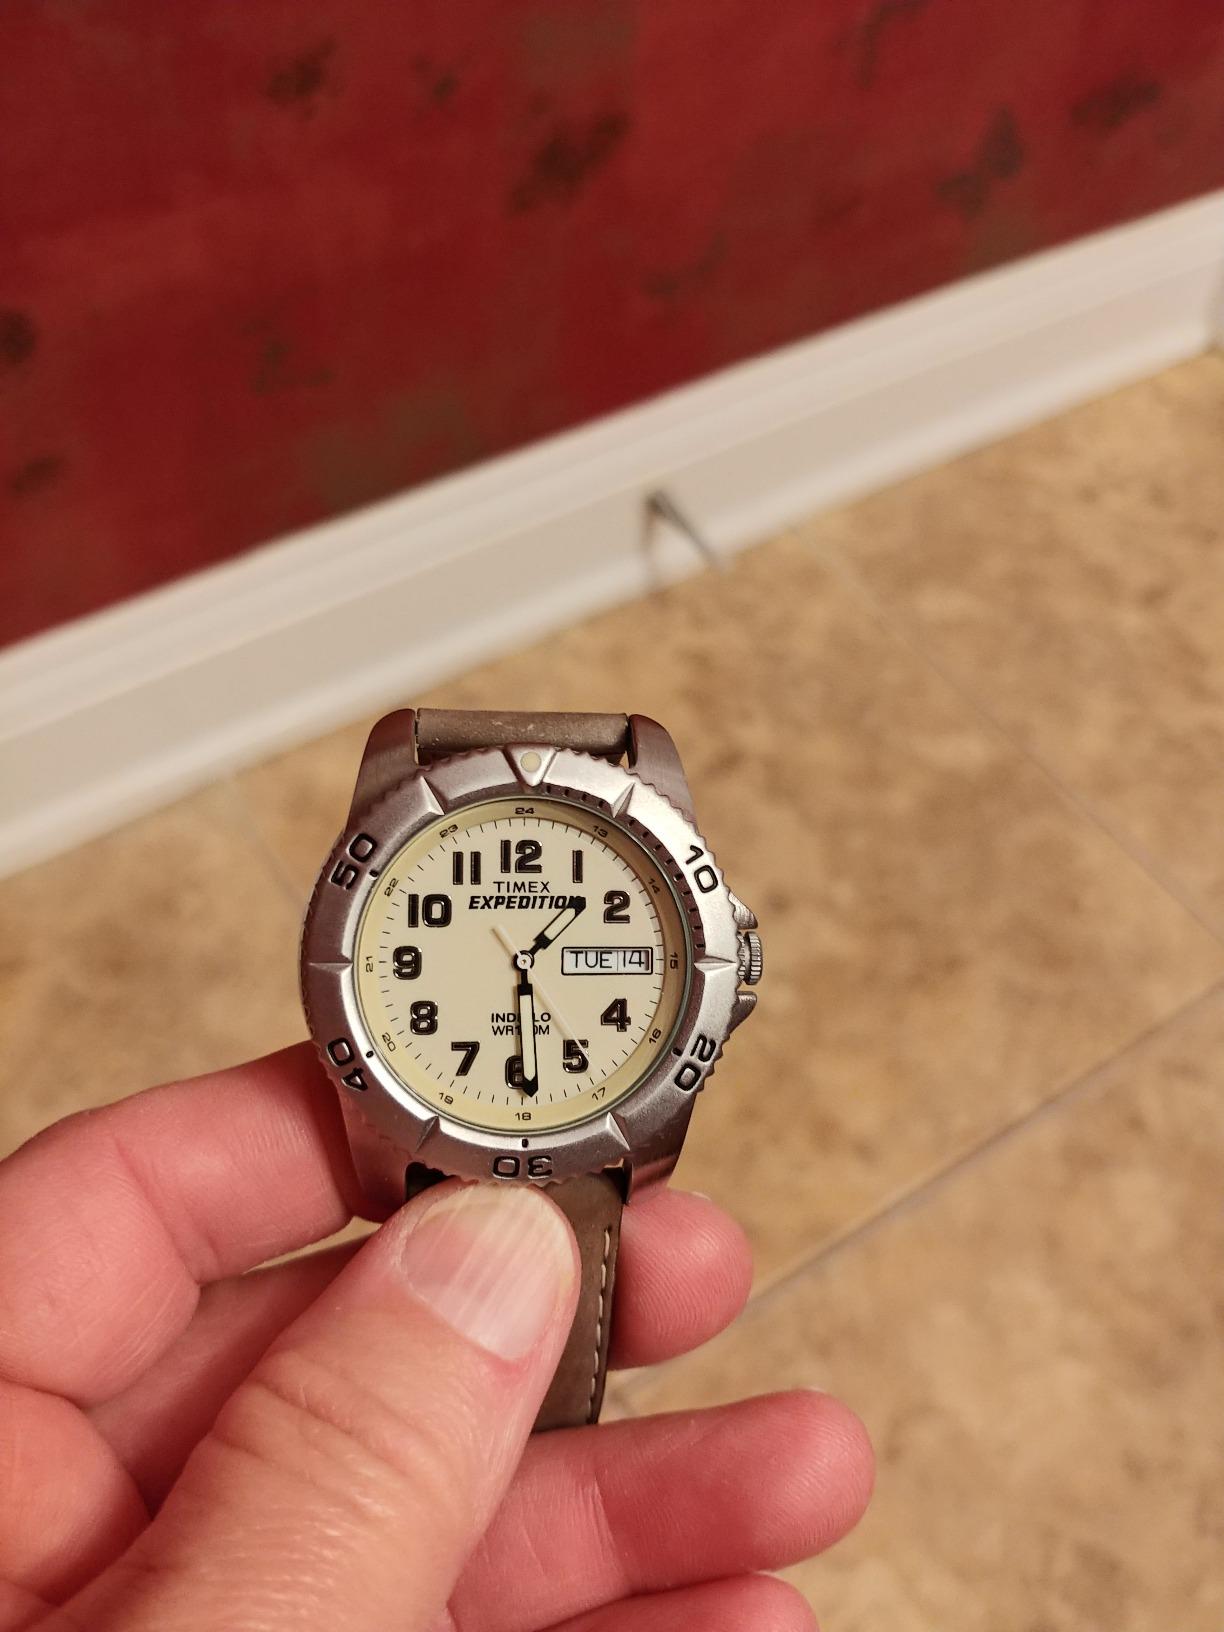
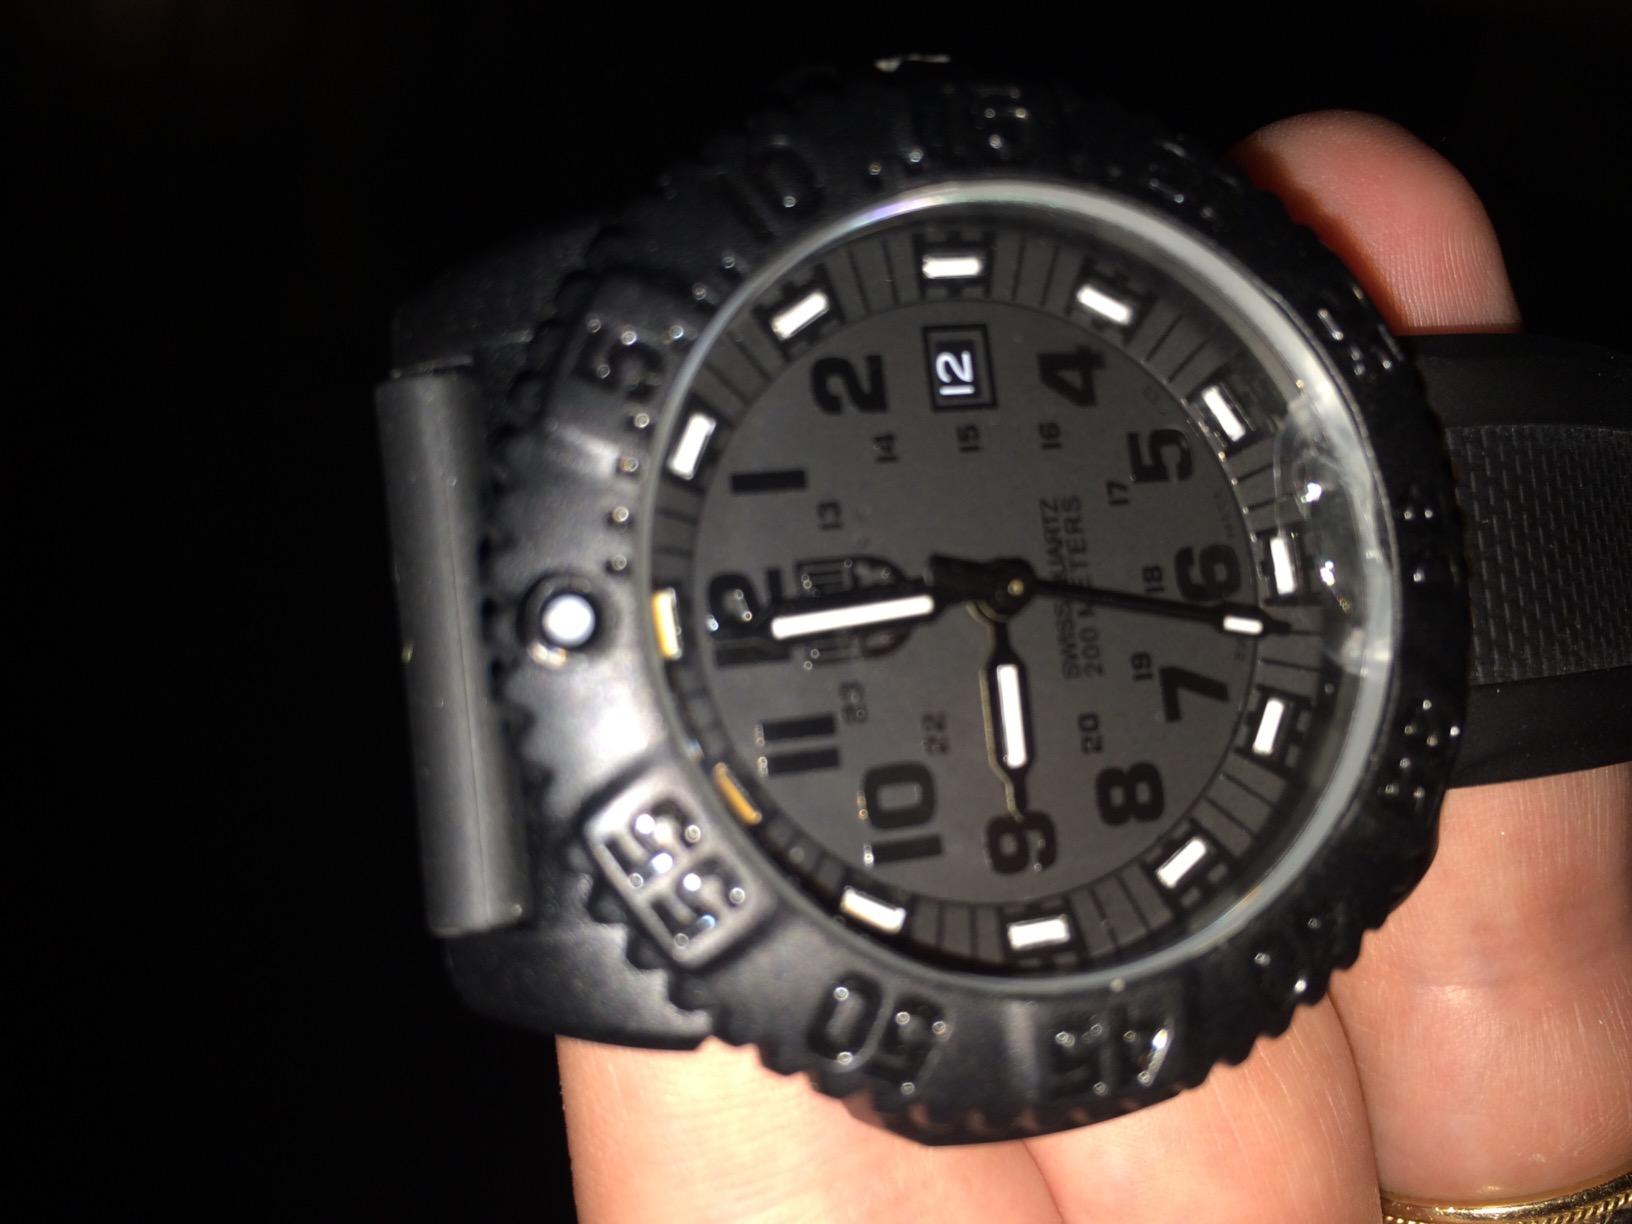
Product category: accessories_watch
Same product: no